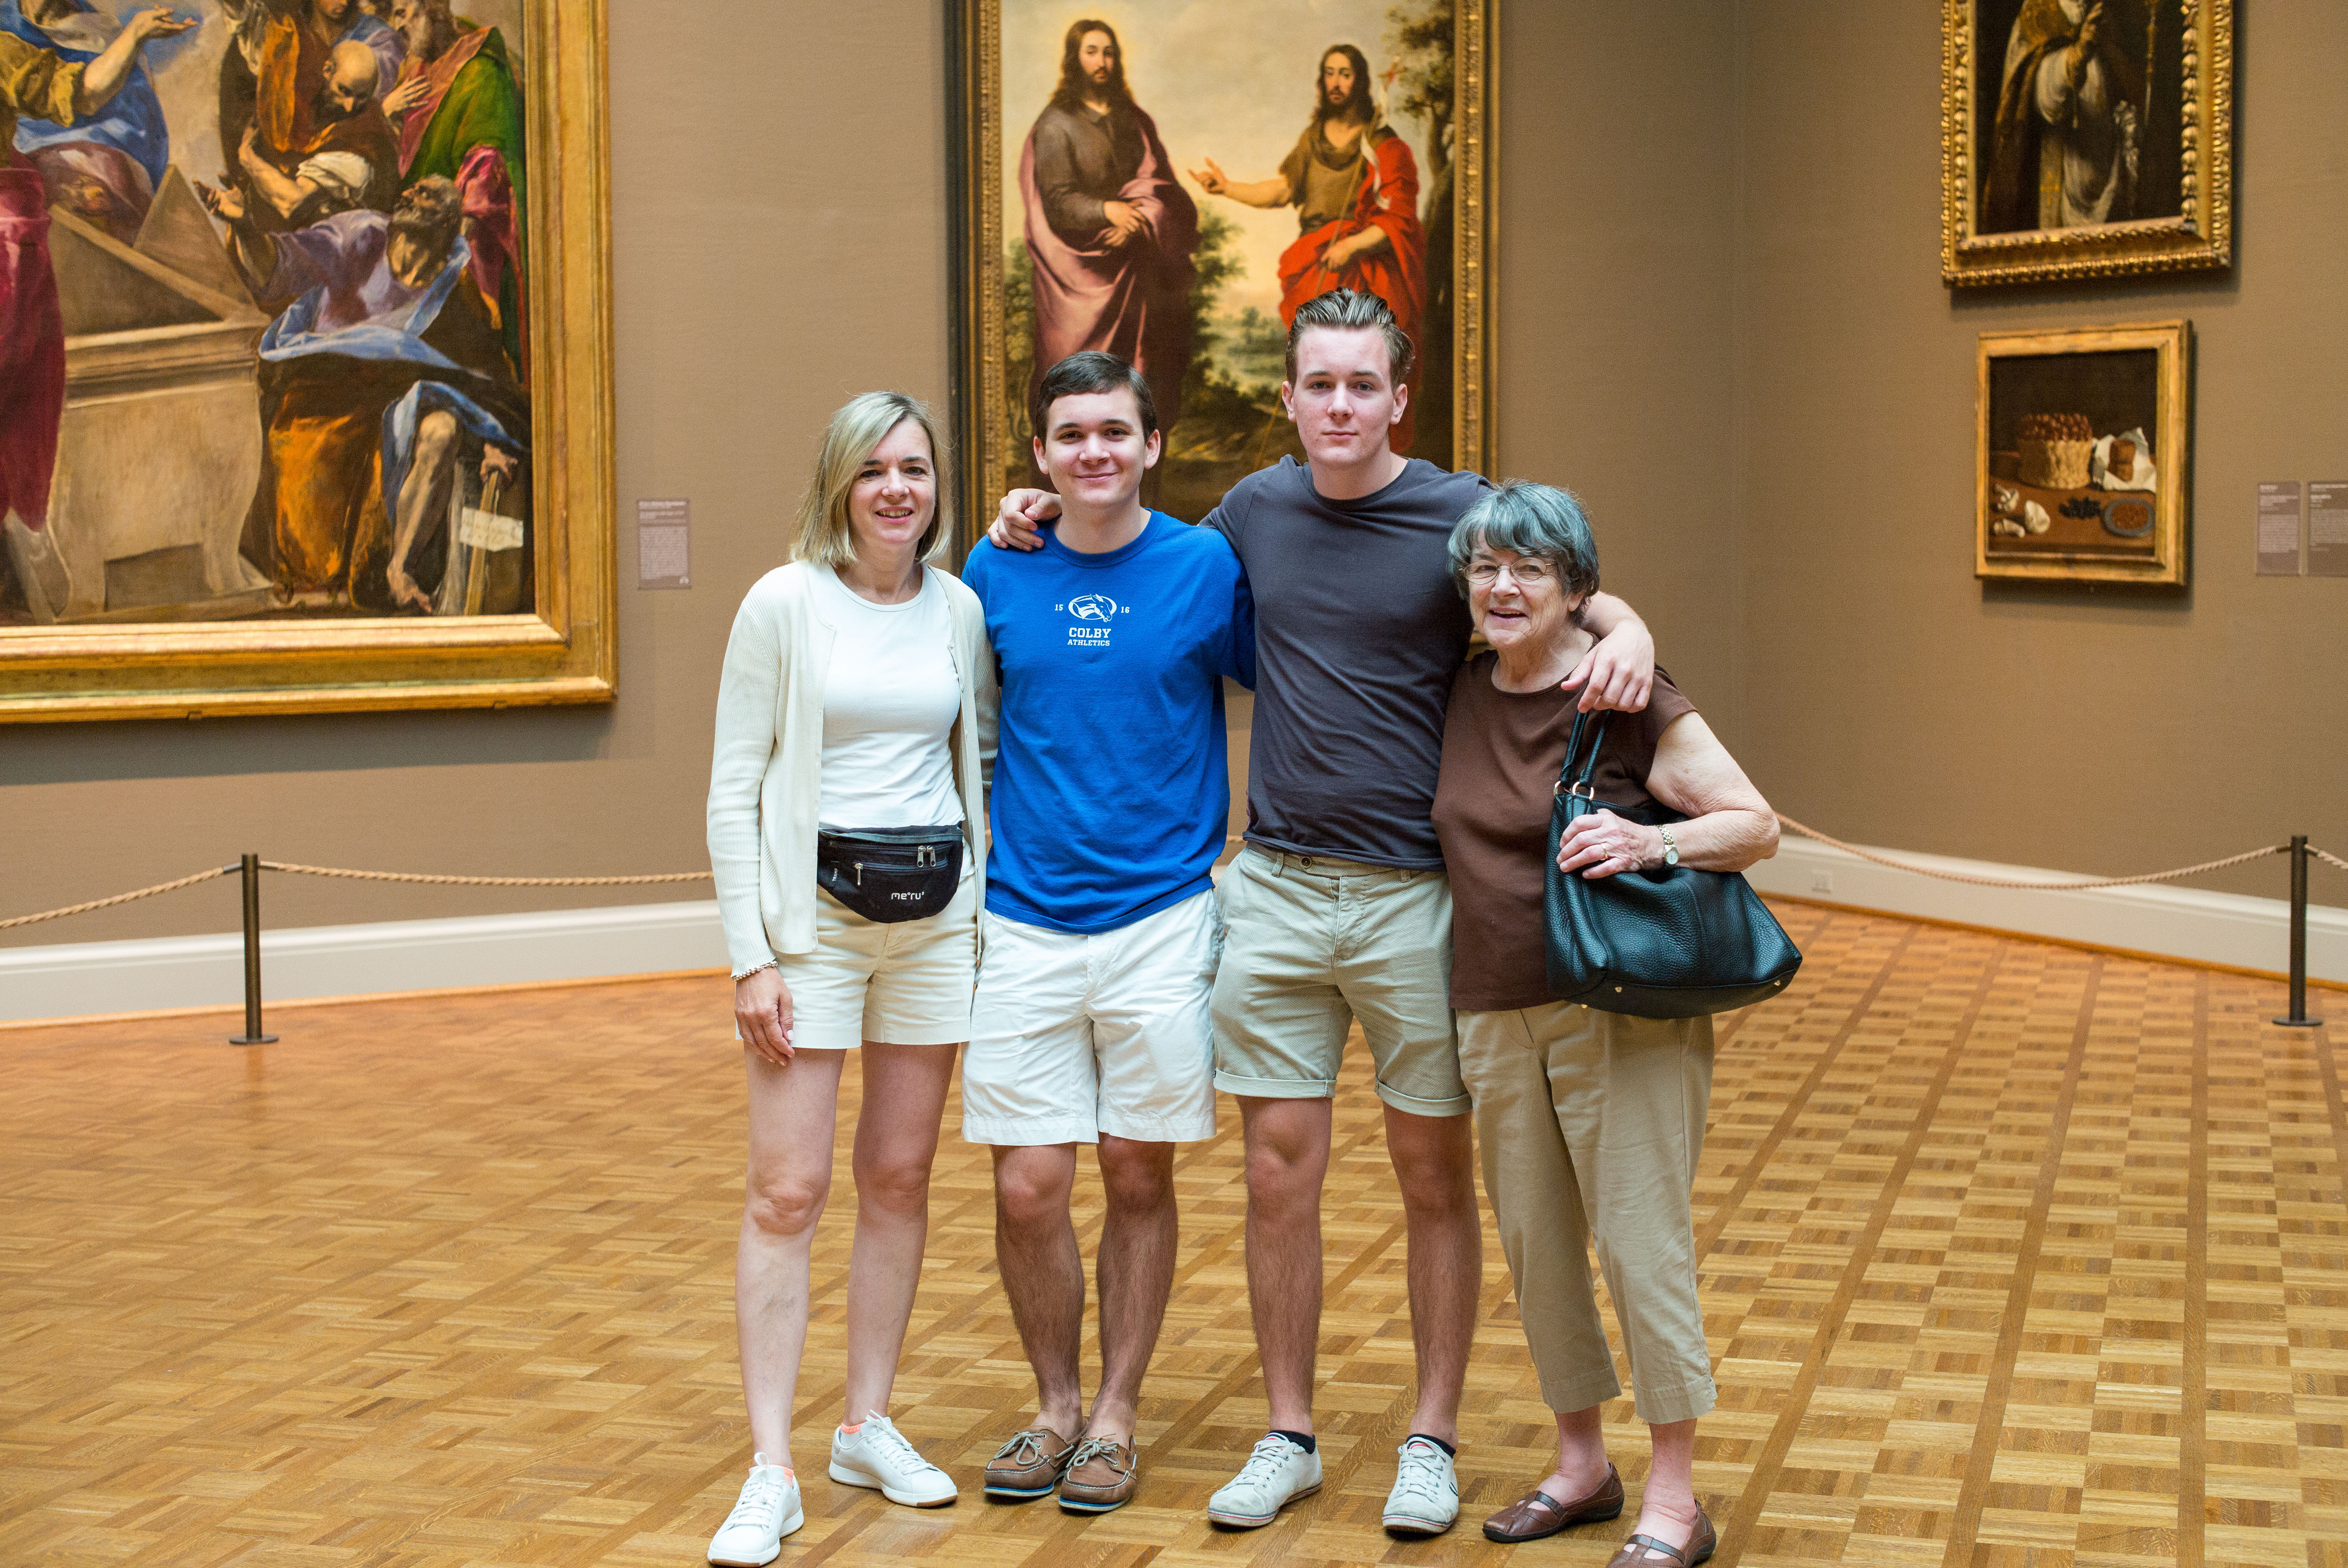
people, cool image, i